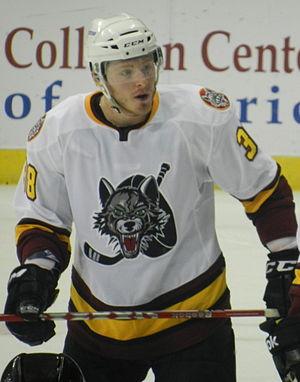
Victor Oreskovich est un joueur professionnel canadien de hockey sur glace.